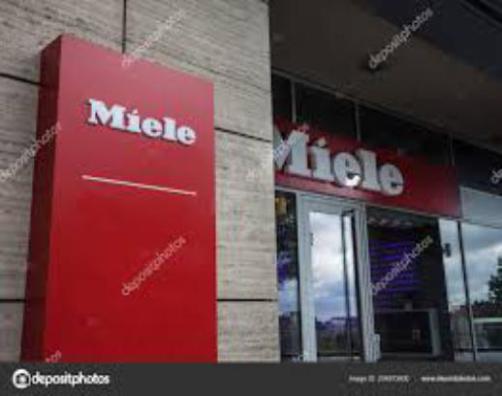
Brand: miele
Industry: Necessities